Calvary at Guéhenno

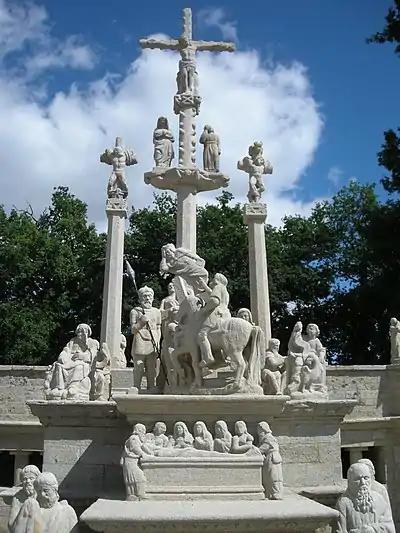
The calvary of Guéhenno. Note the four prophets placed around the altar table on top of which there is a "Mise au tombeau" (Christ being prepared for burial). The prophets are the work of Jacquot and the "Mise au tombeau" is by Guillonic

Guéhenno originally had the archetypal "enclos paroissial" with the parish church, an ossuary, calvary and cemetery. In 1794 however, troops of the Republican Army, pausing on their journey to Josselin, pillaged the village, burnt down the 16th-Century church and severely damaged the calvary which dated back to 1550 and was attributed to the sculptor F. Guillouic. In 1853 the new rector, Abbé Jacquot, set about rebuilding the calvary assisted by his rector Laumaillė and two masons; fortunately the villagers had managed to hide away the fragments left after the soldiers' attack, secreting them in the ossuary, granary and other places and having mastered the rudiments of sculpture, Jacquot even added some extra pieces. Two inscriptions tell the story. "J.GUILLOUIC A FACIT CESTE CROUA DE P[AR] LES P[A]RROISSIE[N]S 1550" and "REFAIT EN 1853 JACQUOT R[ECTEUR] DREAN M[AIRE]. LAUMAILLÉ VICAIRE." Jacquot also added several sculptures to a new ossuary built in 1863. The church was also rebuilt. The calvary has three crosses emerging from a large granite pedestal, the central cross being occupied by Jesus Christ whilst the two robbers executed alongside Jesus hang from the two smaller crosses. At the front of this pedestal, a smaller granite slab forms an altar table and facing the calvary Jacquot placed a column on which the instruments of the passion were carved, a rooster sitting at the top of the column representing Saint Peter's denial of Christ. Jacquot also added to the sides of the altar table the images of the Prophets Isaiah, Jeremiah, Daniel and Ezekiel. Jacquot died in 1866, aged 66 years. The calvary was designated a "monument historique" in 1927. Apart from the rooster topped column and the four prophets which are attributable to Jacquot alone, Jacquot also made some other alterations to pieces originally sculpted by Guillouic. As a result, the attributions are not always crystal clear.